My Kontrabida Girl

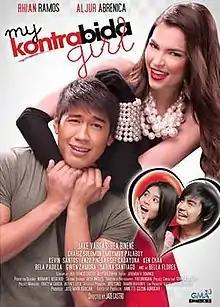

My Kontrabida Girl ("My Antagonist Girl" or "My Villain Girl") is a 2012 Filipino romantic comedy film written and directed by Jade Castro. It stars Rhian Ramos, Aljur Abrenica, Bea Binene and Jake Vargas.